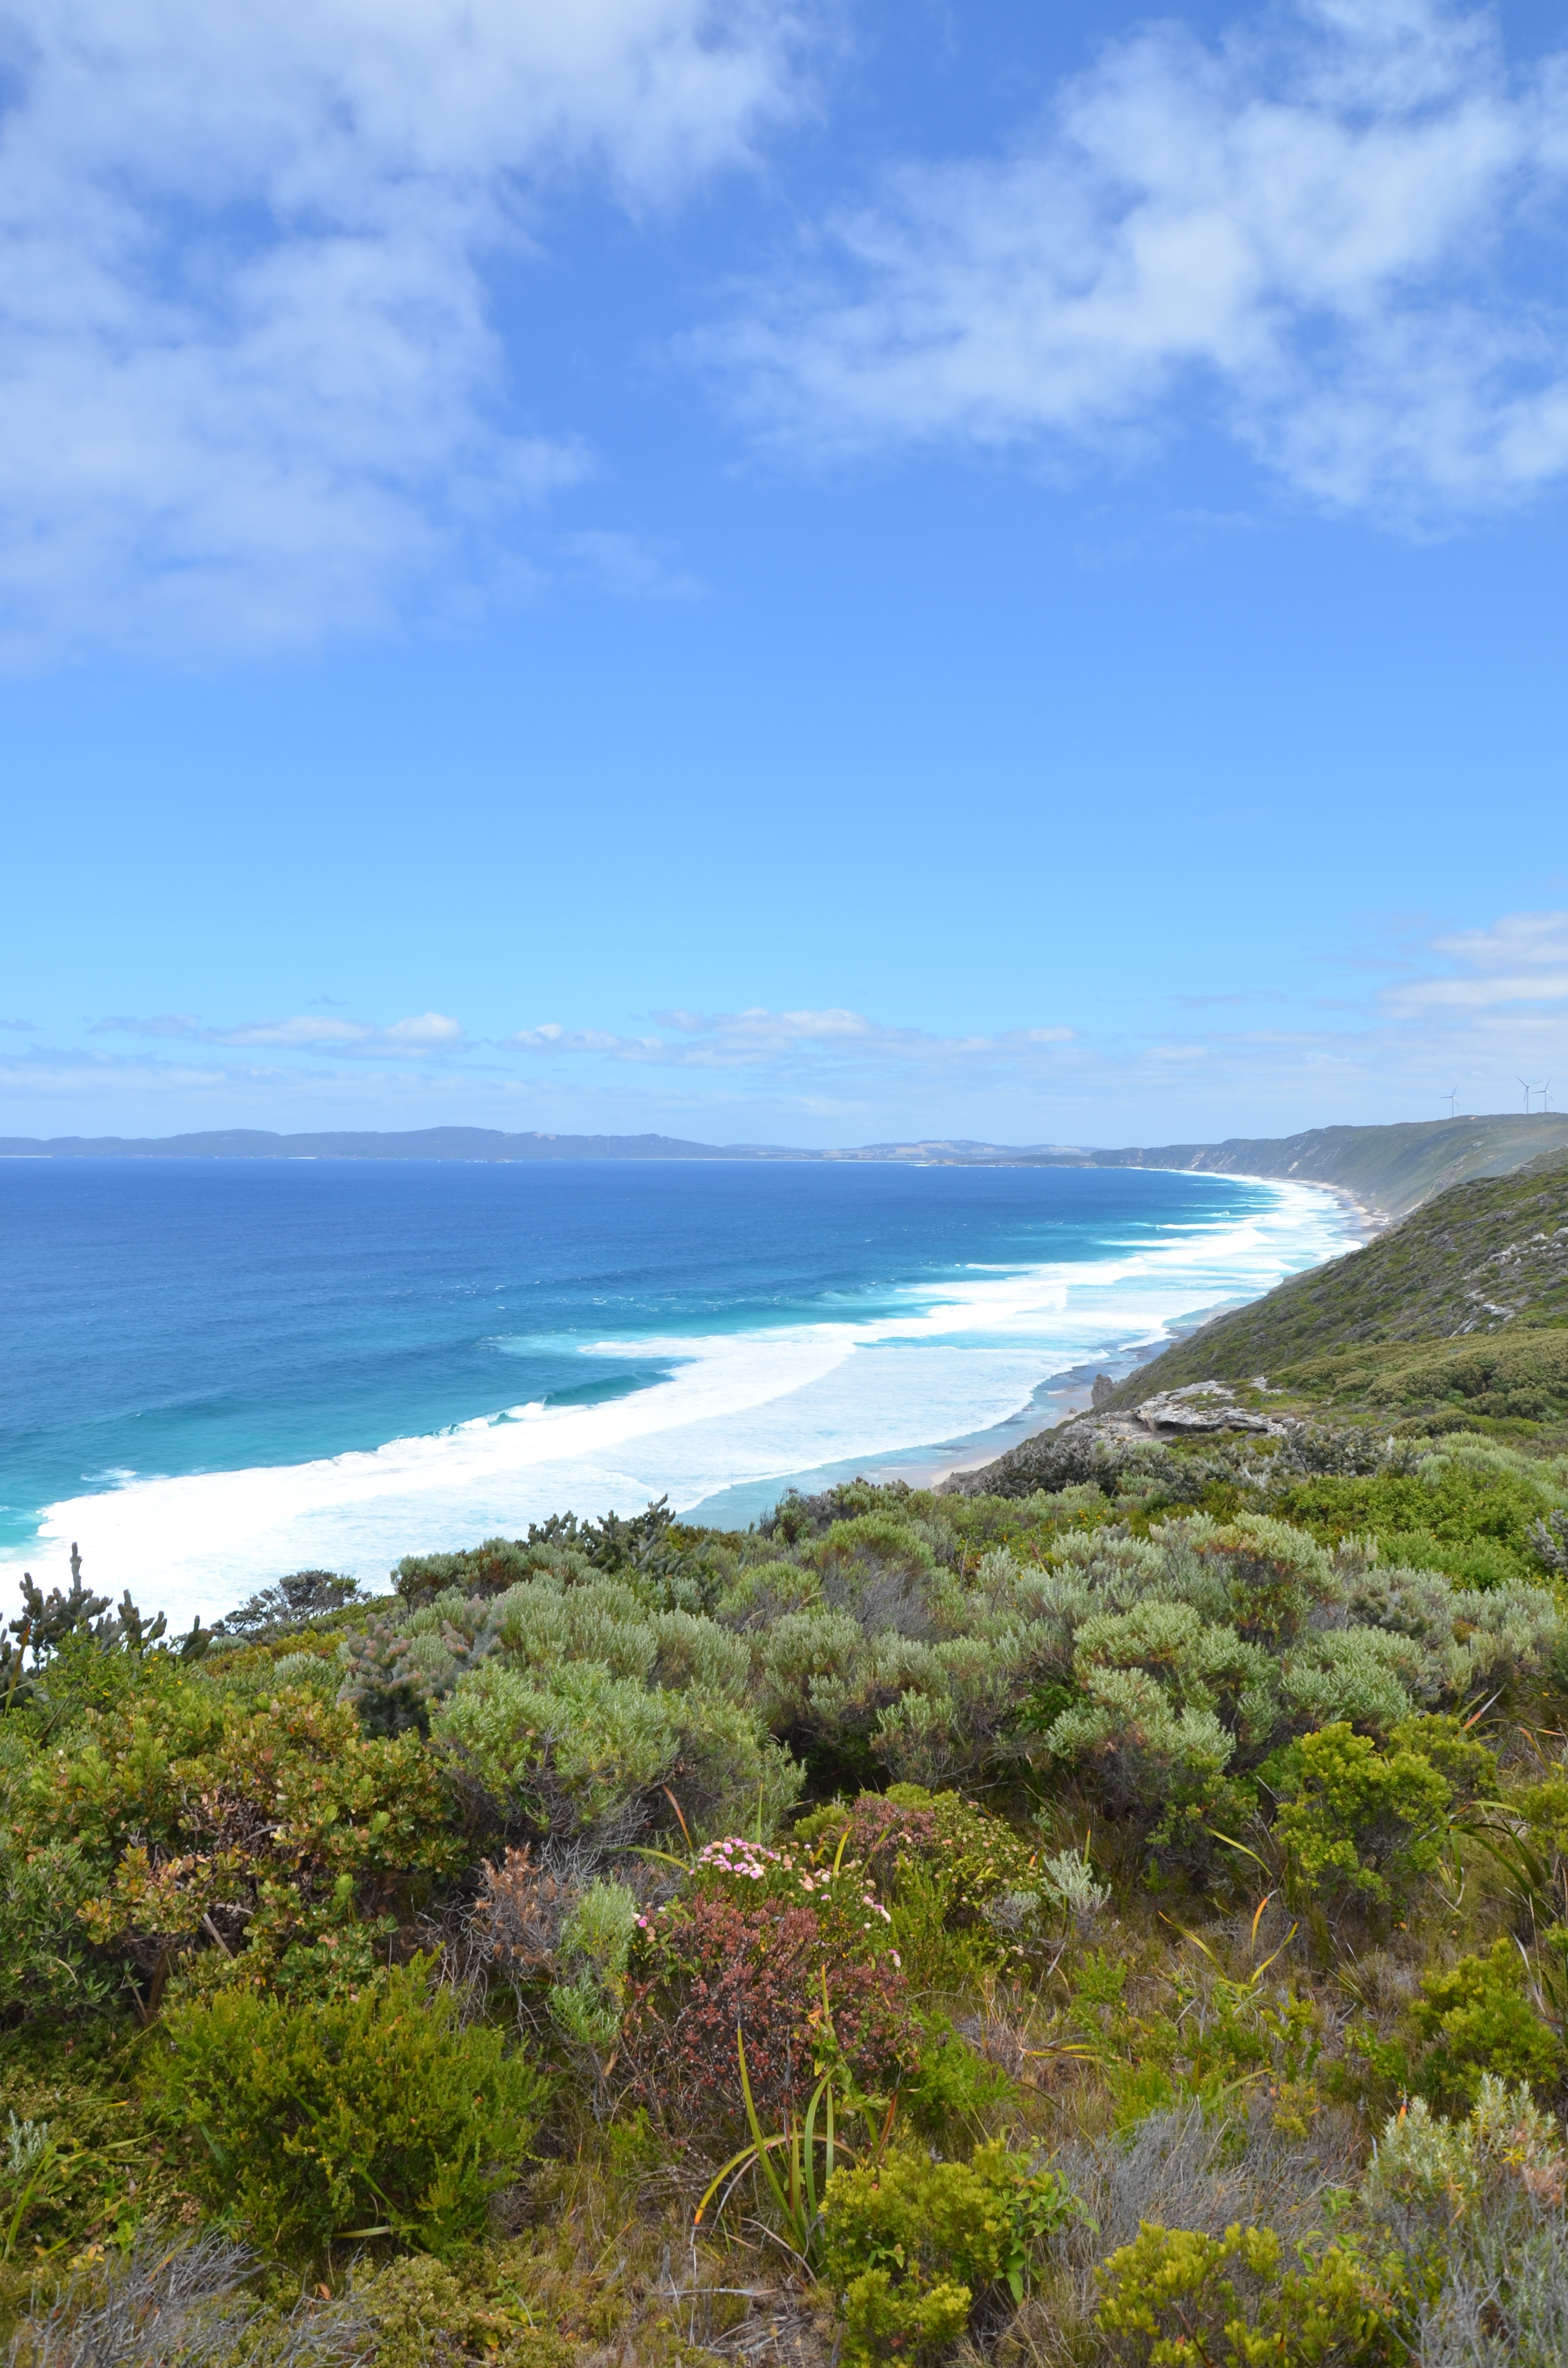
beach, landscape, sea, coast, rock, ocean, horizon, cloud, shore, vacation, cliff, cove, bay, island, terrain, body of water, australia, habitat, ecosystem, cape, landform, geographical feature